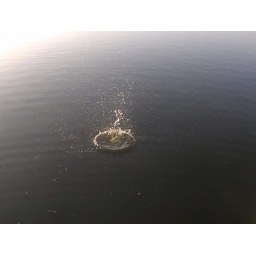
i threw a rock in the water and snapped the photo